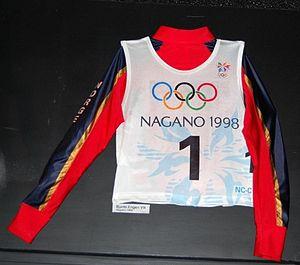
Bjarte Engen Vik est un spécialiste norvégien du combiné nordique né le 3 mars 1971 à Tromsø. Il est double champion olympique en 1998, en individuel et en relais et est sextuple champion du monde dont deux fois en individuel. Il ajoute à ce palmarès deux globes de cristal pour avoir remporté la Coupe du monde en 1998 et 1999.